Welford Homestead

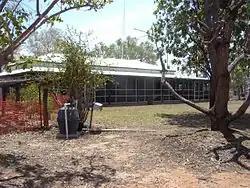
Welford Homestead, 2005

Welford Homestead is a heritage-listed homestead in the Welford National Park, Jundah, Shire of Barcoo, Queensland, Australia. It was added to the Queensland Heritage Register on 21 August 1992.